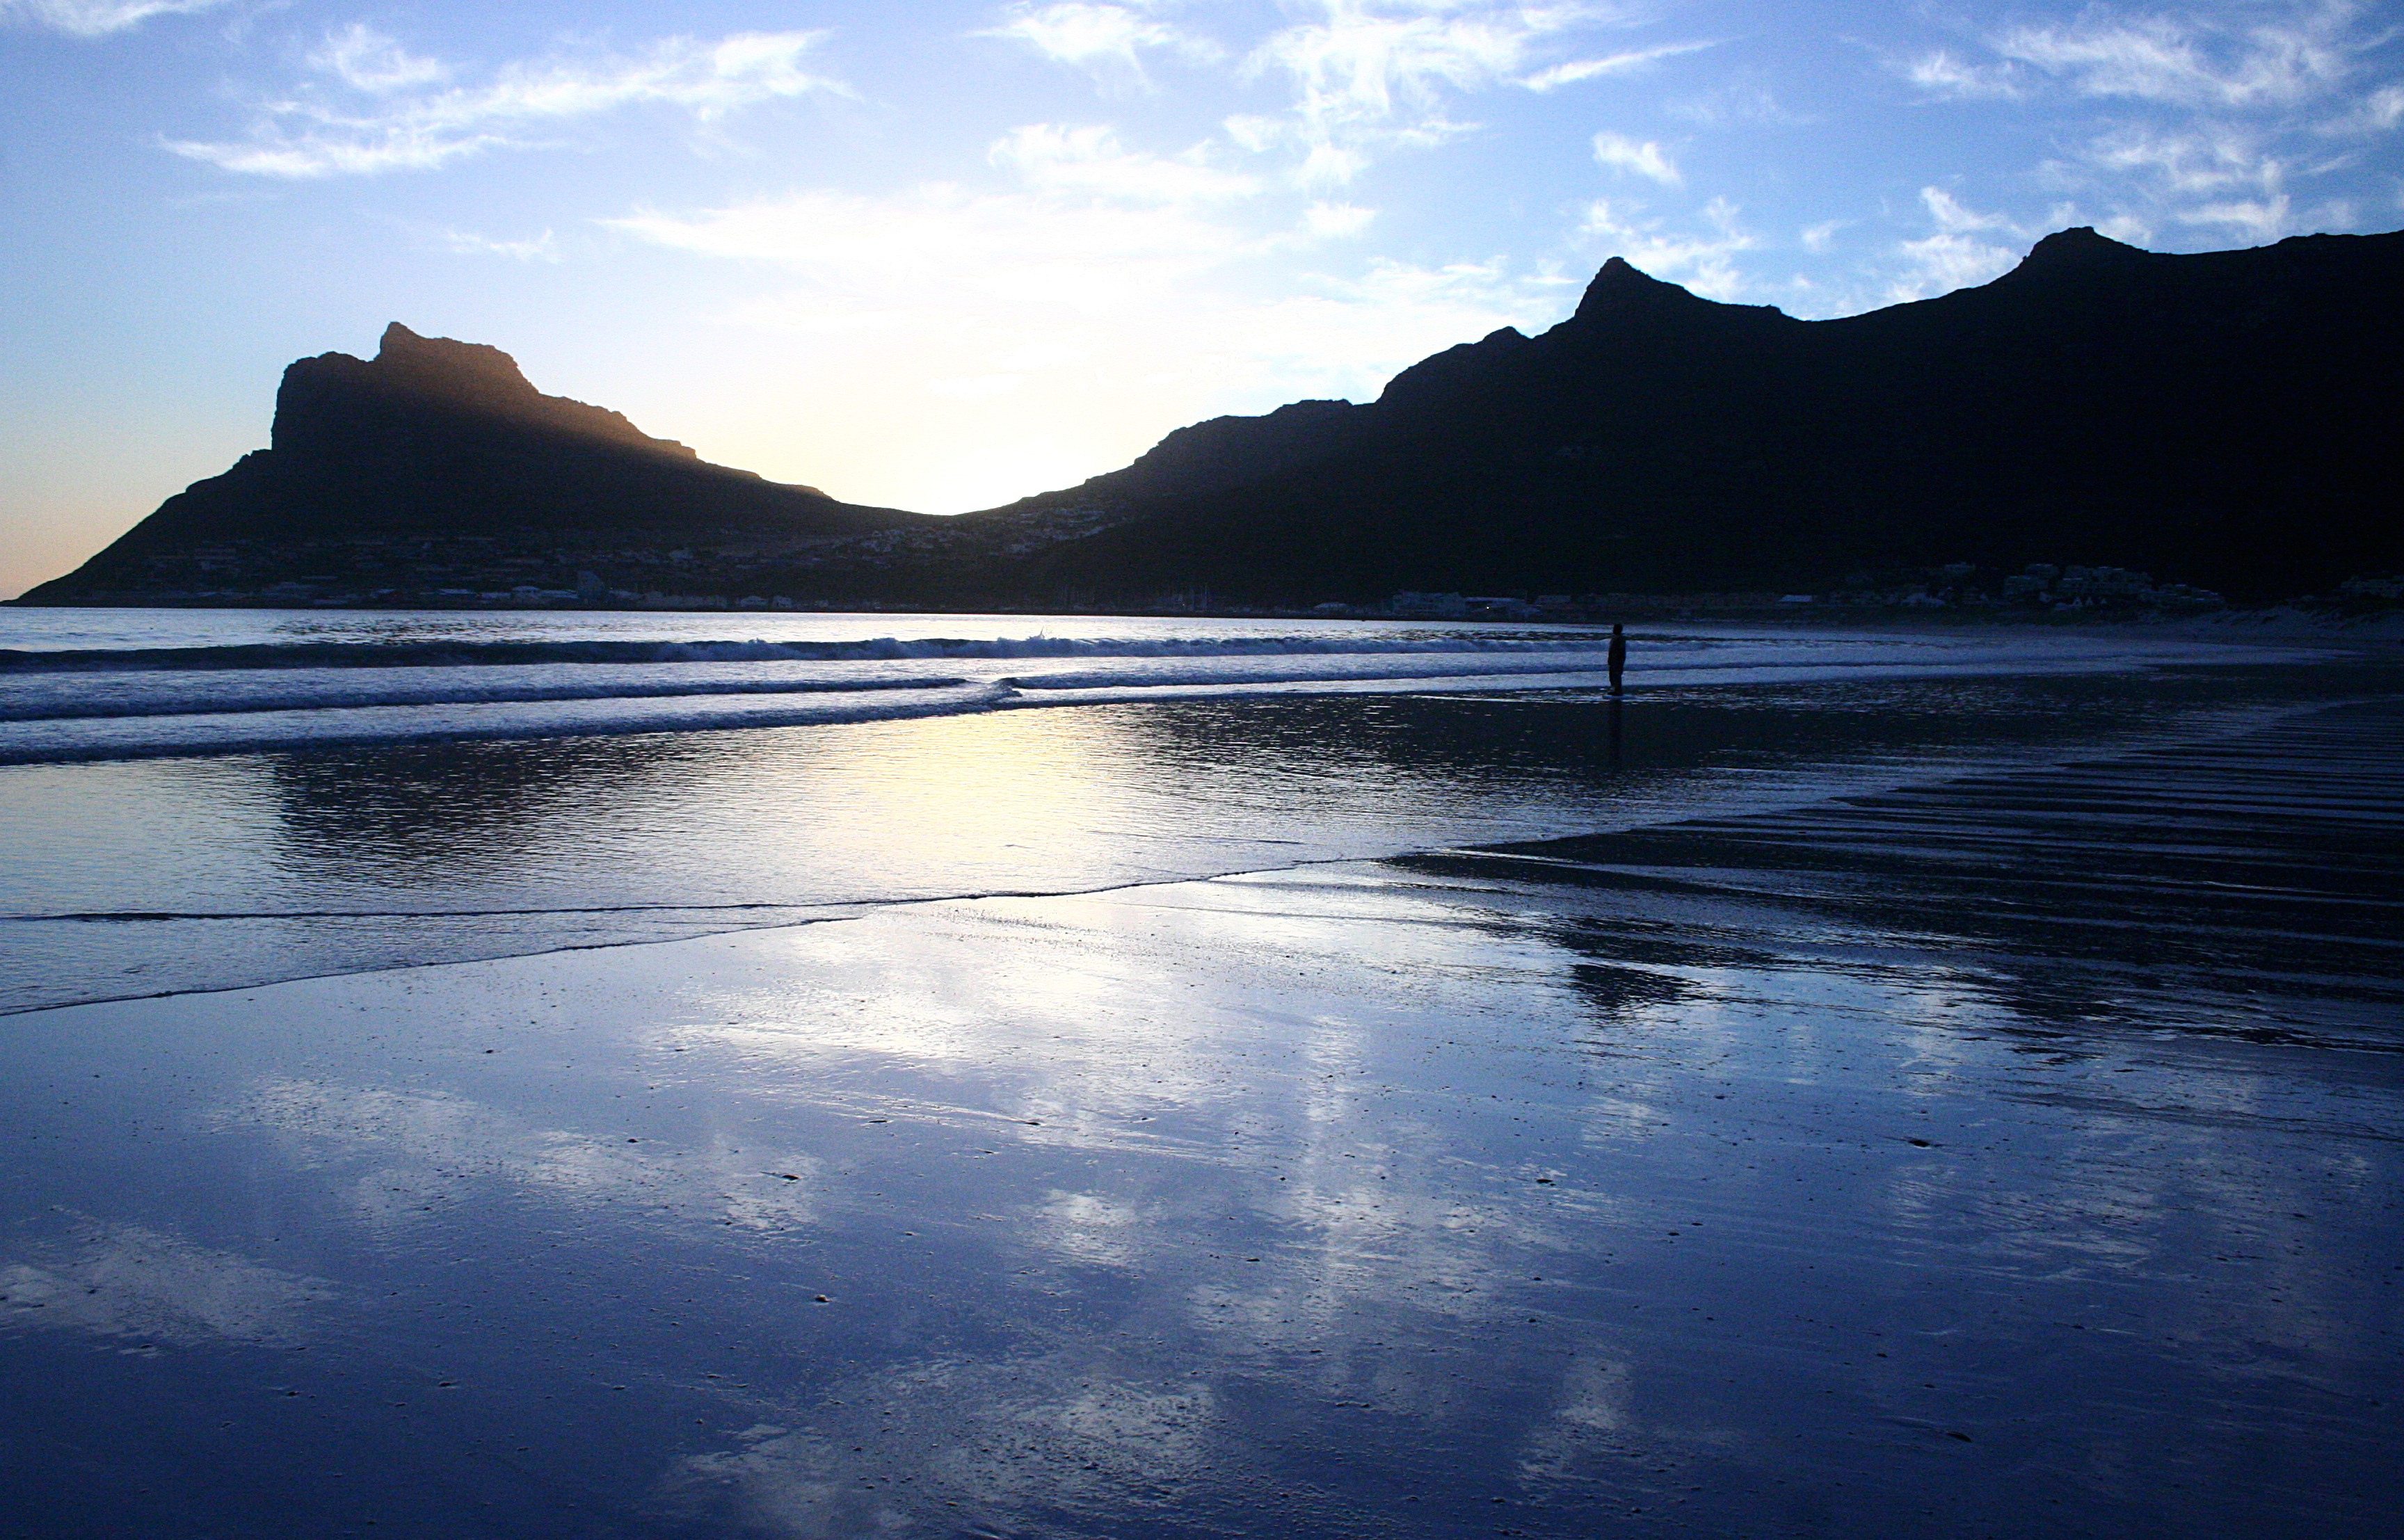
beach, sea, coast, water, sand, ocean, horizon, mountain, cloud, sky, sunrise, sunset, sunlight, morning, shore, wave, lake, dawn, dusk, evening, reflection, bay, reservoir, body of water, loch